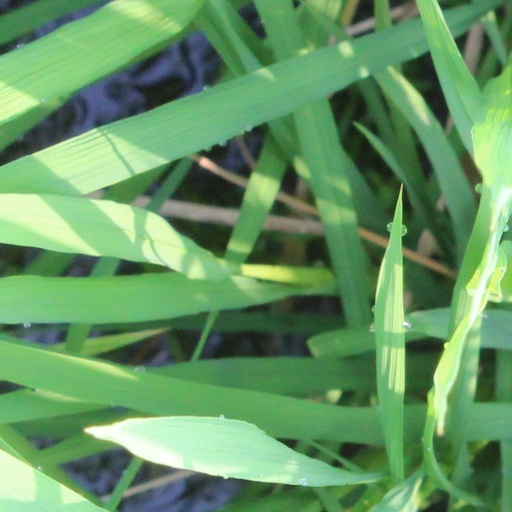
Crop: rice